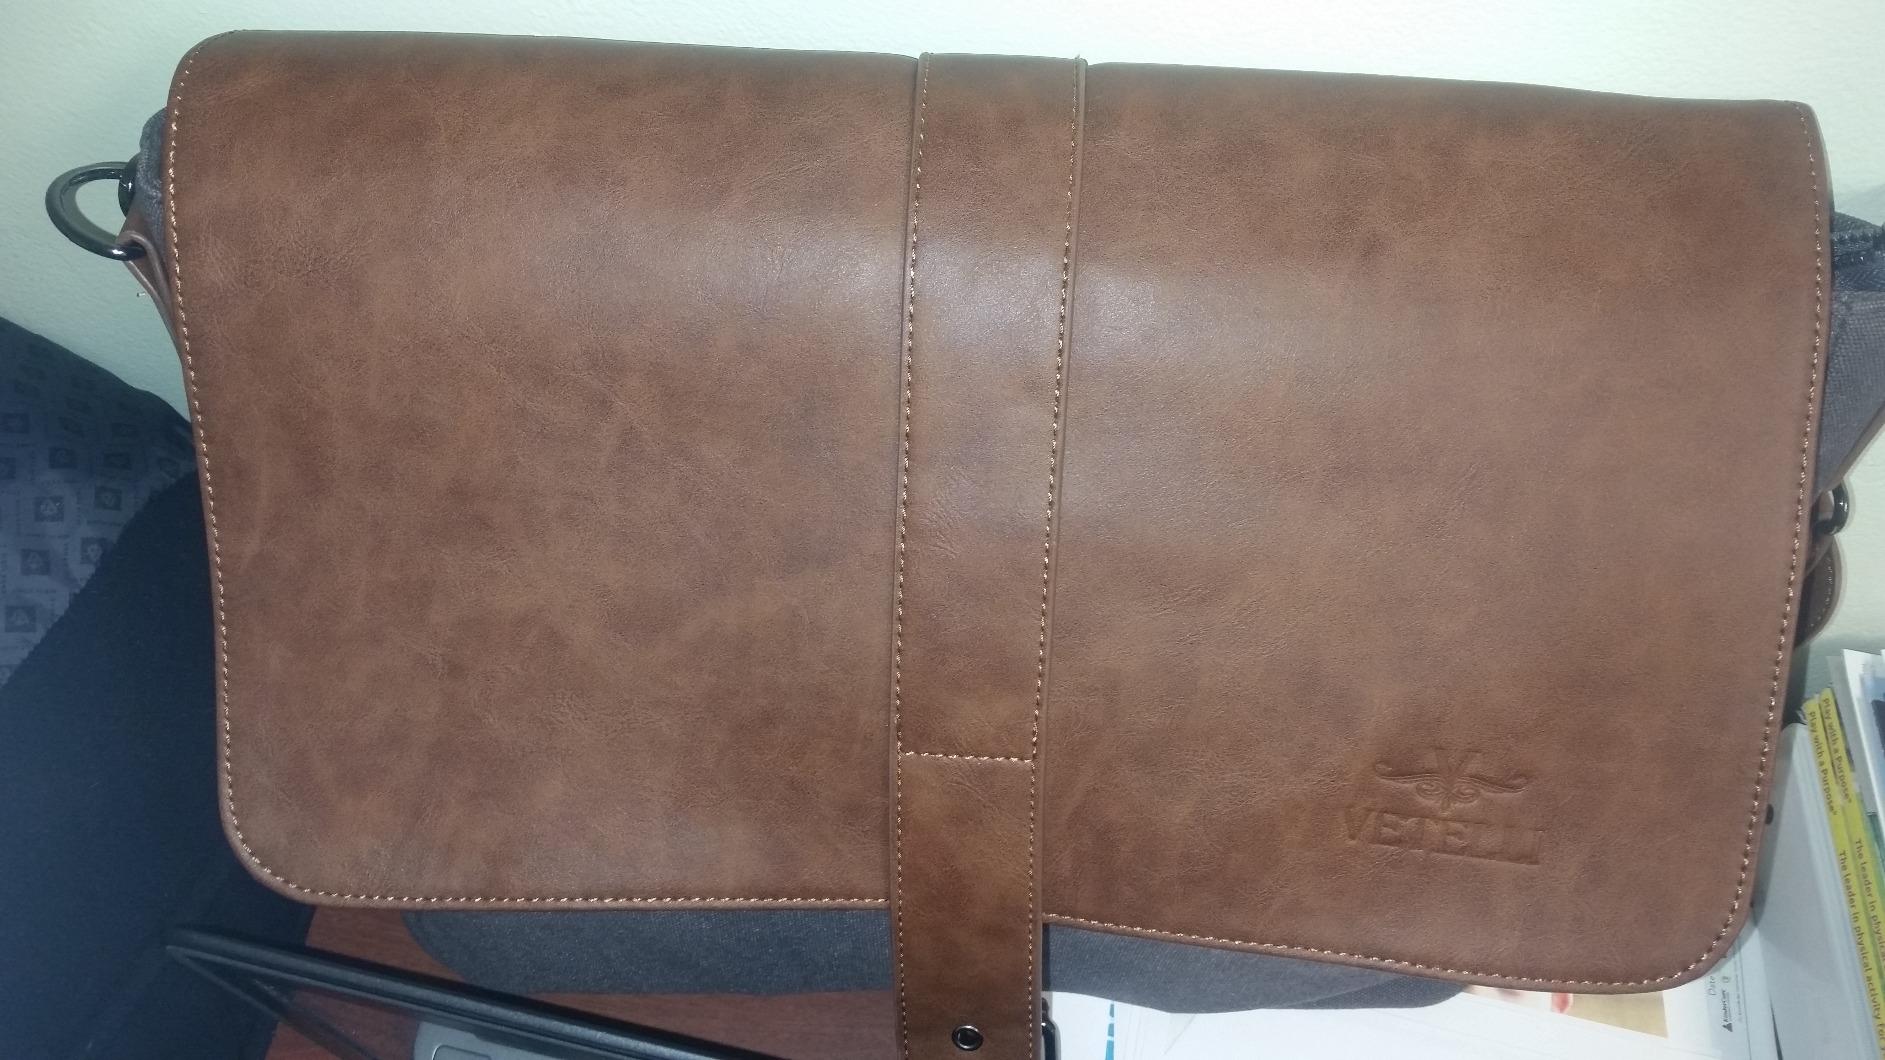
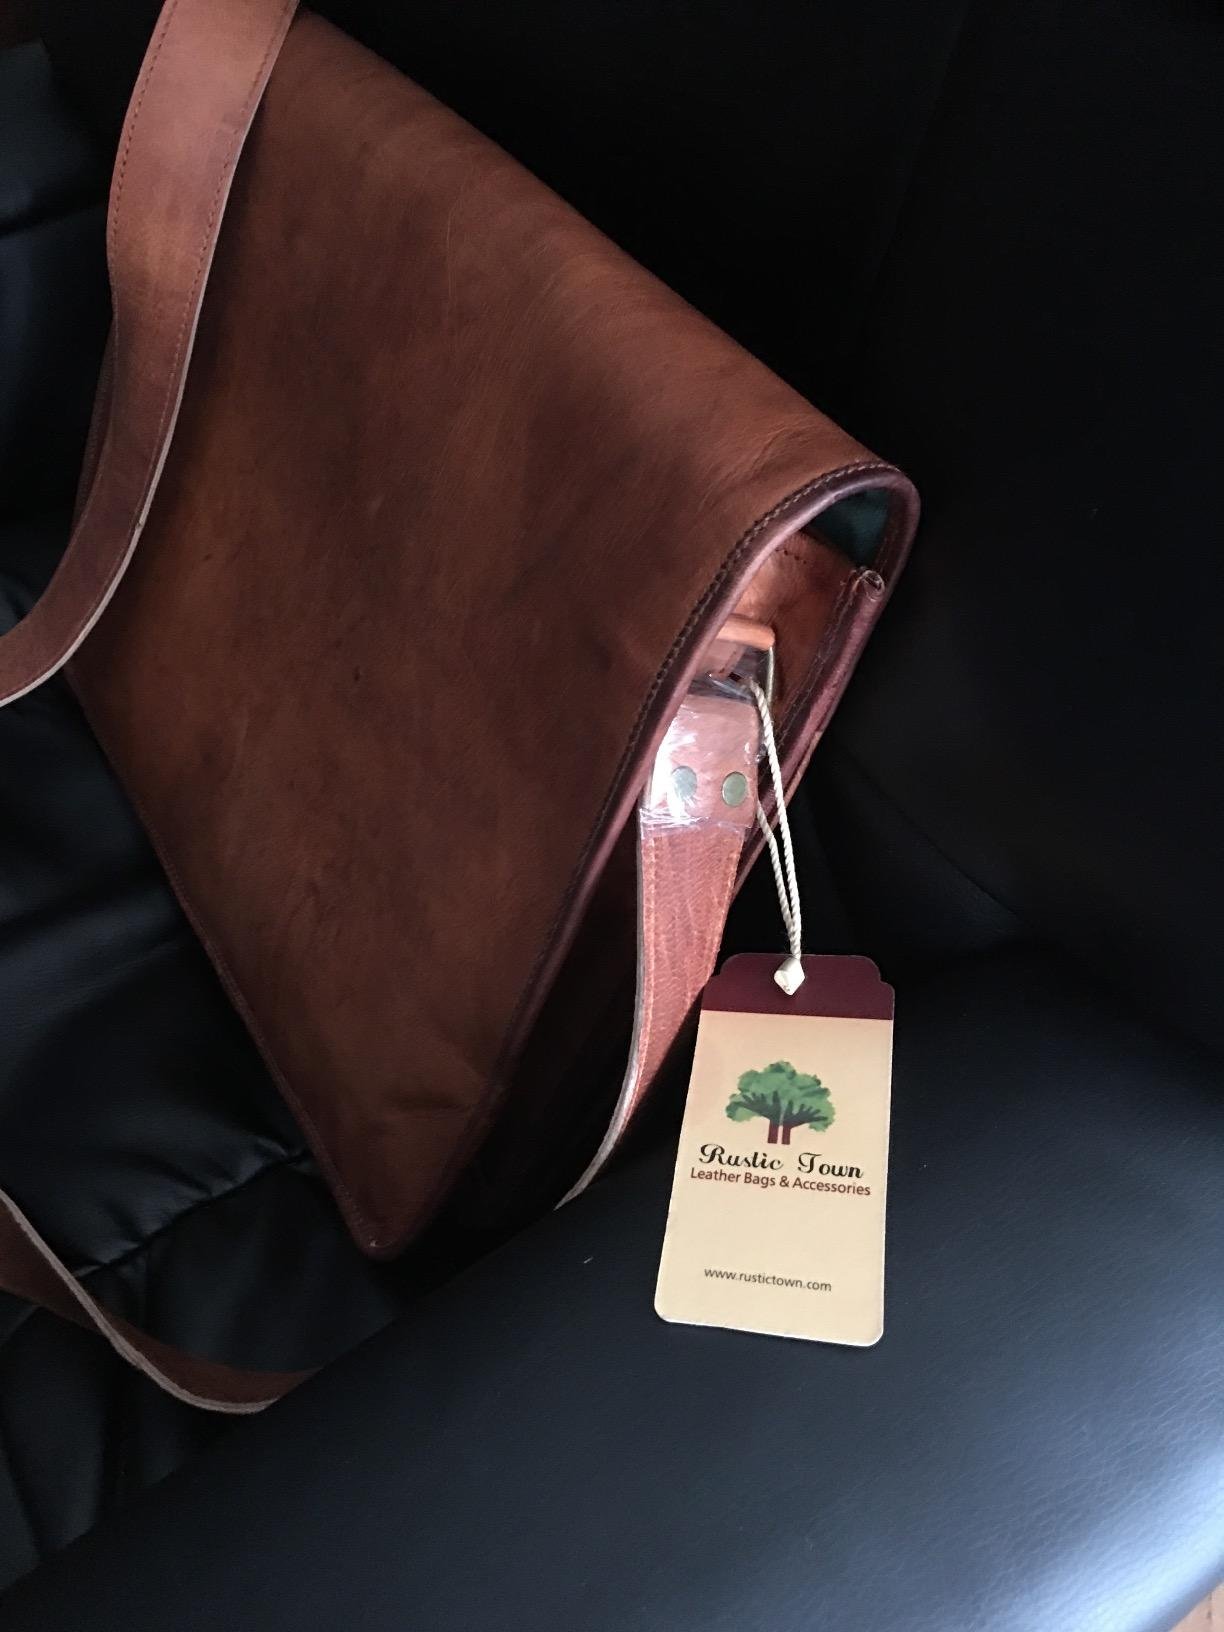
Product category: bag
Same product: no